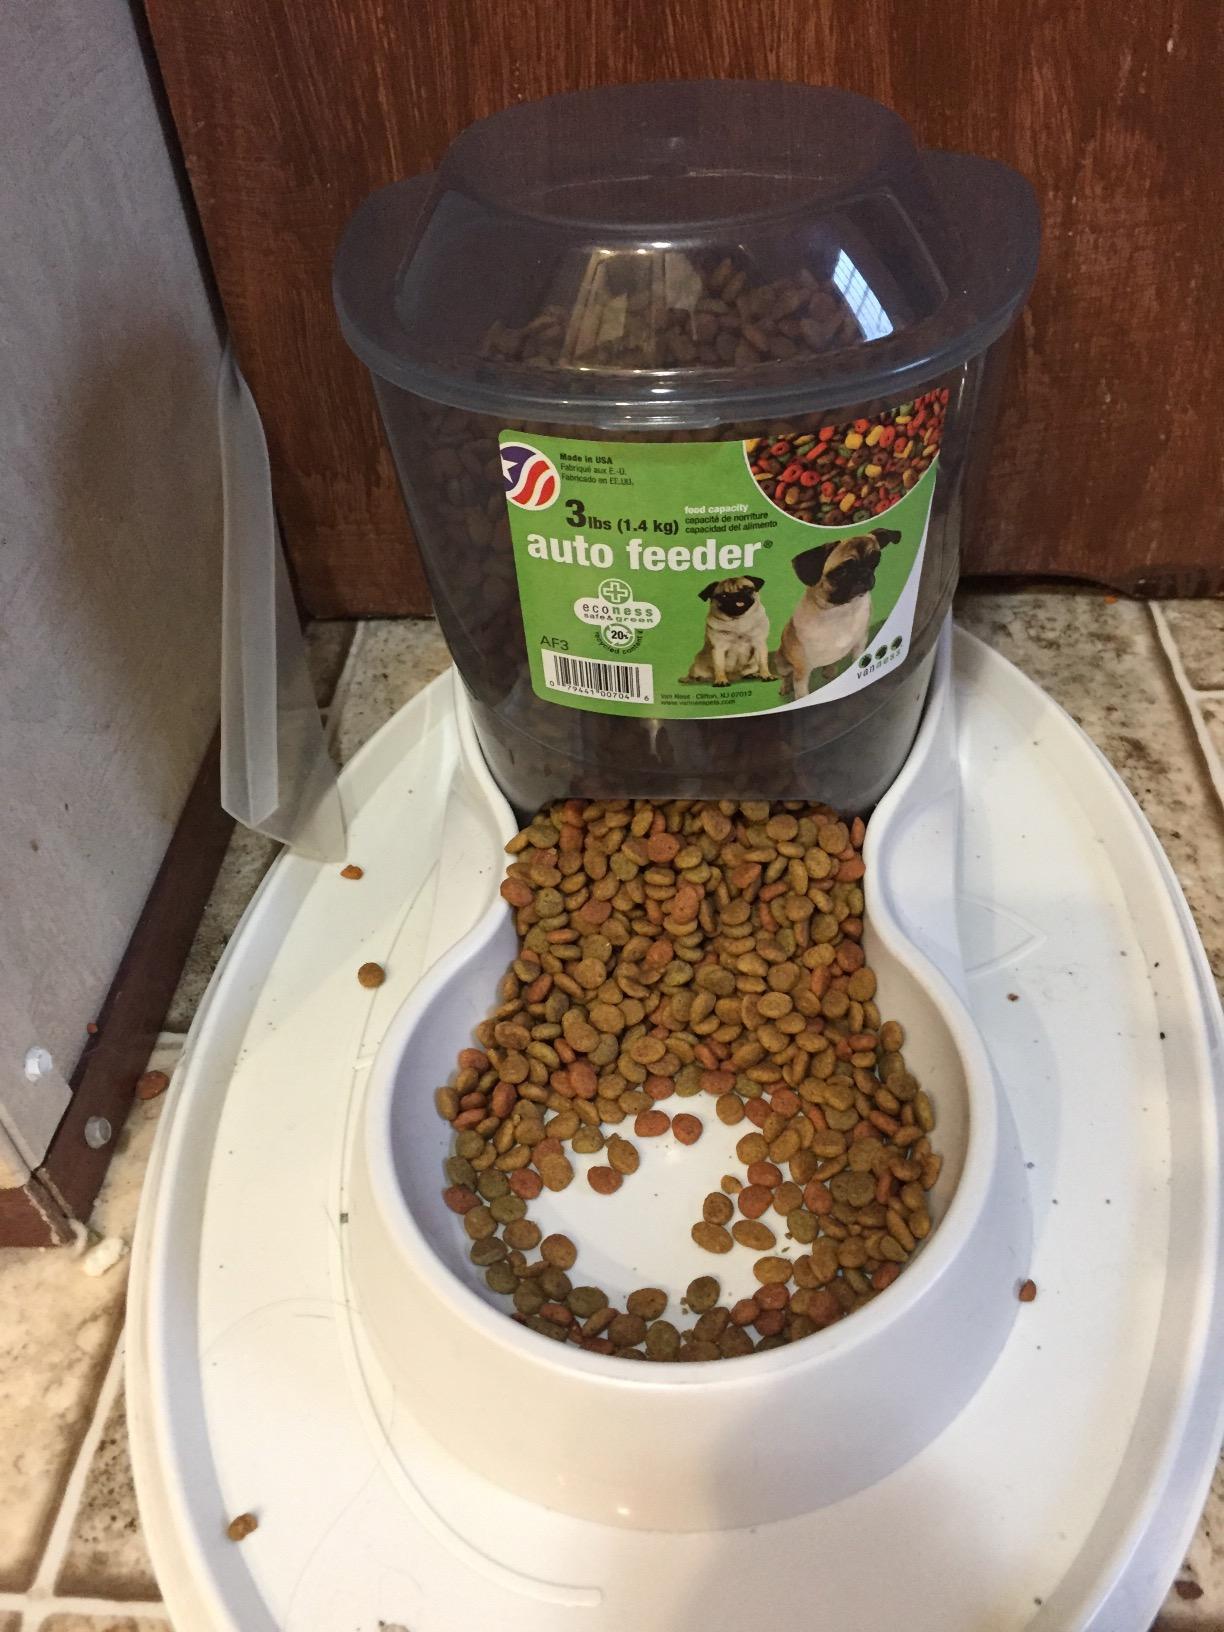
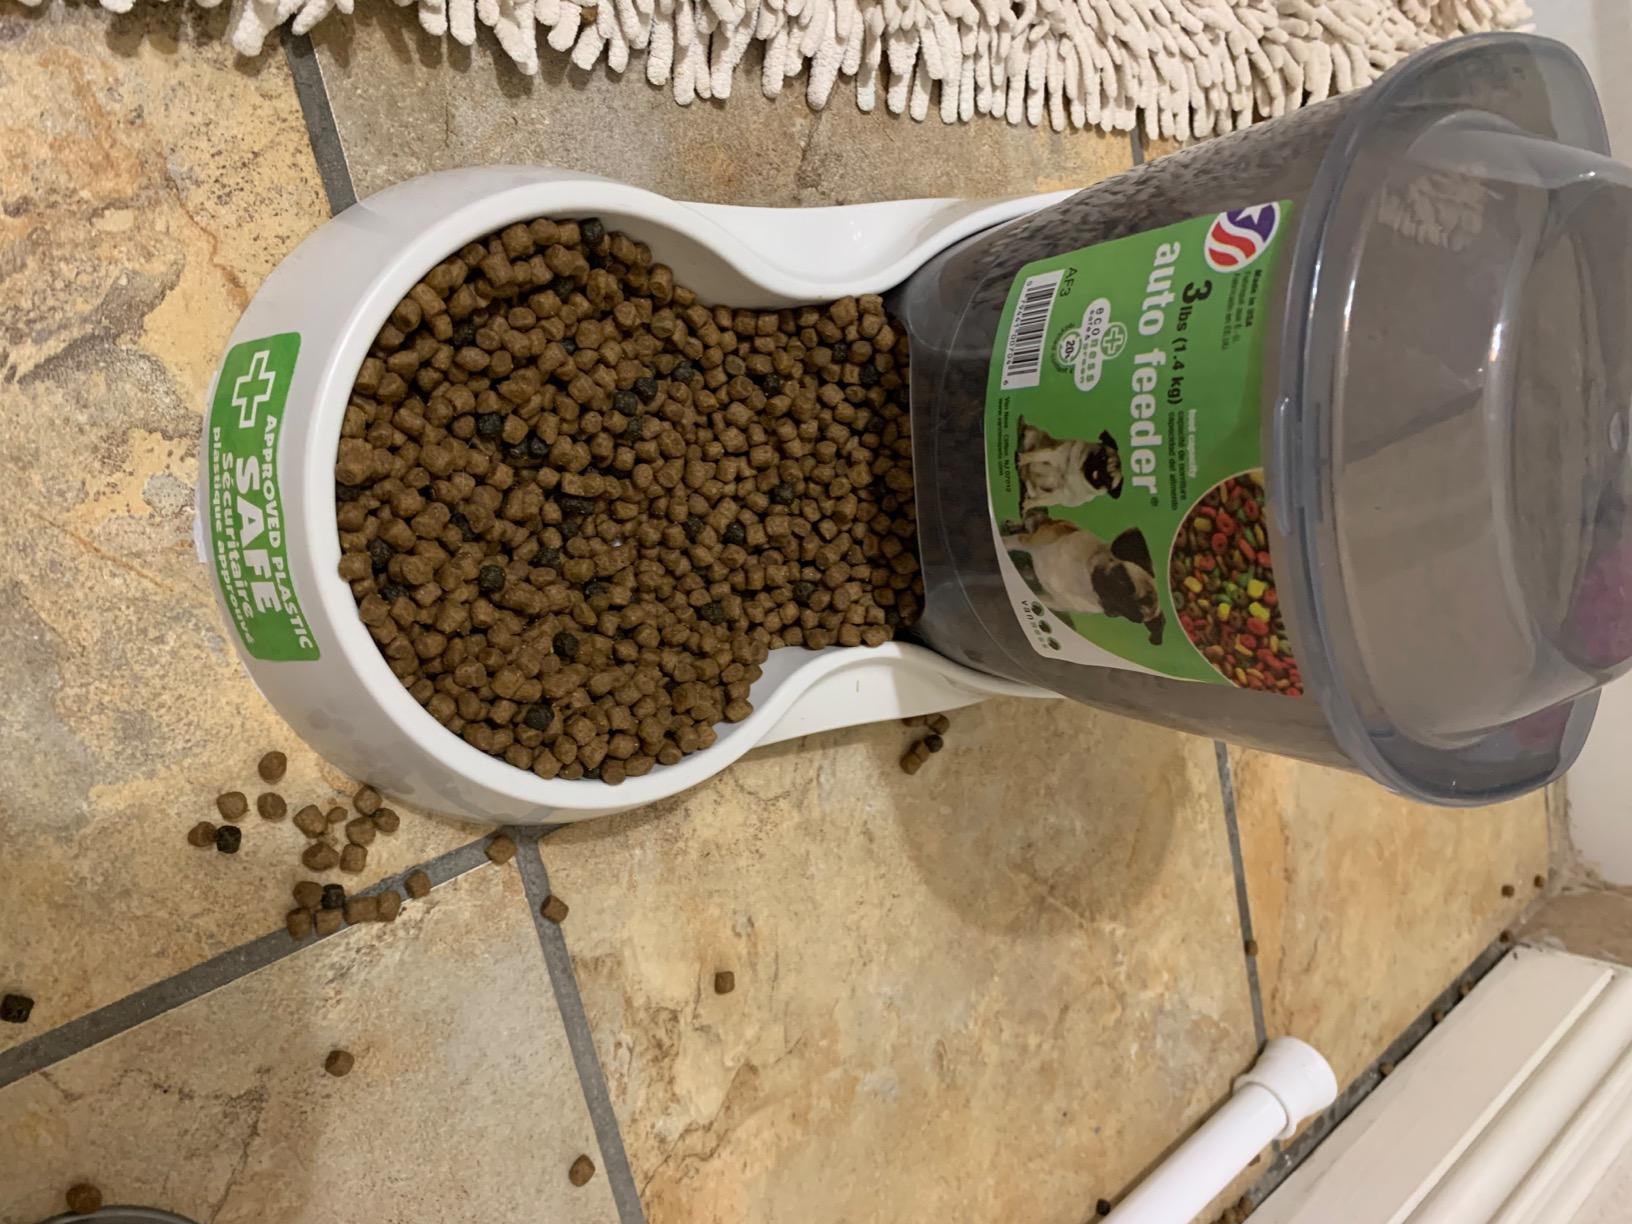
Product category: items_feeder
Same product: yes